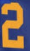
Number: 2